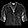
Label: Shirt